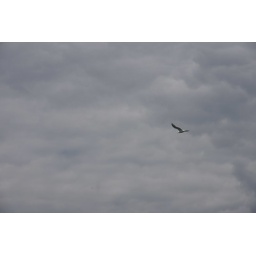
a bird in the sky above.